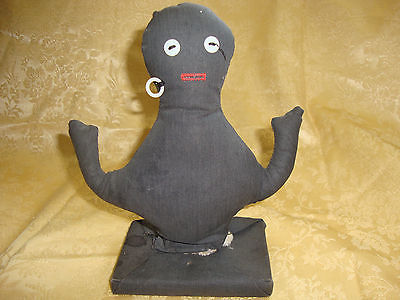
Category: toaster